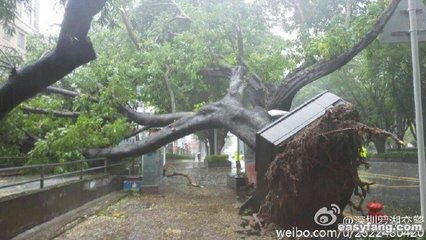
Weather: rain or strom